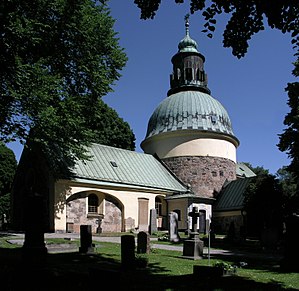
Rundkirke / Sverige
Solna kyrka
En rundkirke er en kirke med et rundt kirkeskib. I stedet for sideskibe har den en central kerne, der kan være rund eller ottekantet, med en rund, otte- eller 16-kantet ydermur, der danner en omgang, der kan benyttes til processioner, påskespil o.lign.